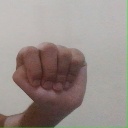
अक्षर: ठ